Surface plate

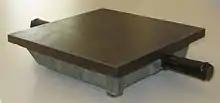
A surface plate

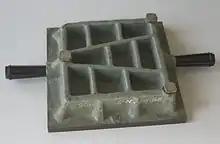

A surface plate is a solid, flat plate used as the main horizontal reference plane for precision inspection, marking out (layout), and tooling setup. The surface plate is often used as the baseline for all measurements to a workpiece, therefore one primary surface is finished extremely flat. For example, a grade 0 surface plate may only have a deviation from flatness over a area. Surface plates are a common tool in the manufacturing industry and are often fitted with mounting points so that it can be an integrated structural element of a machine such as a coordinate-measuring machine, precision optical assembly, or other high precision scientific & industrial machine. Plates are typically square or rectangular, although they may be cut to any shape.